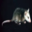
Label: possum